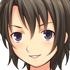
Portrait style: Anime Portrait